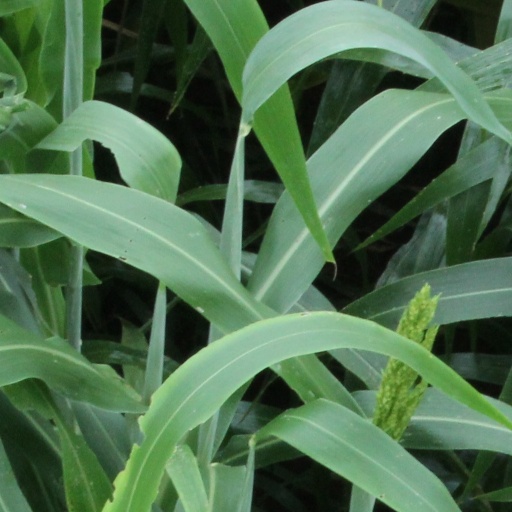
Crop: sorghum